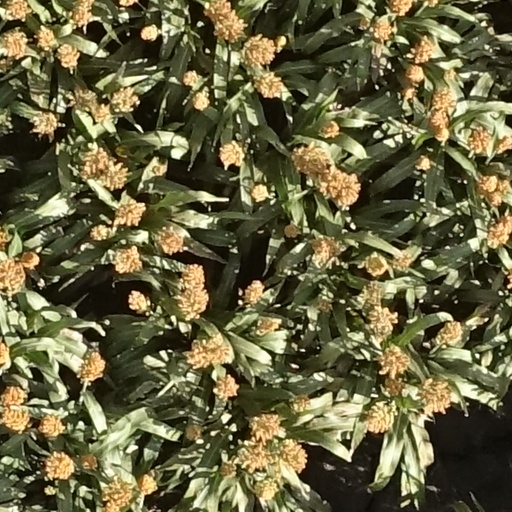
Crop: sorghum